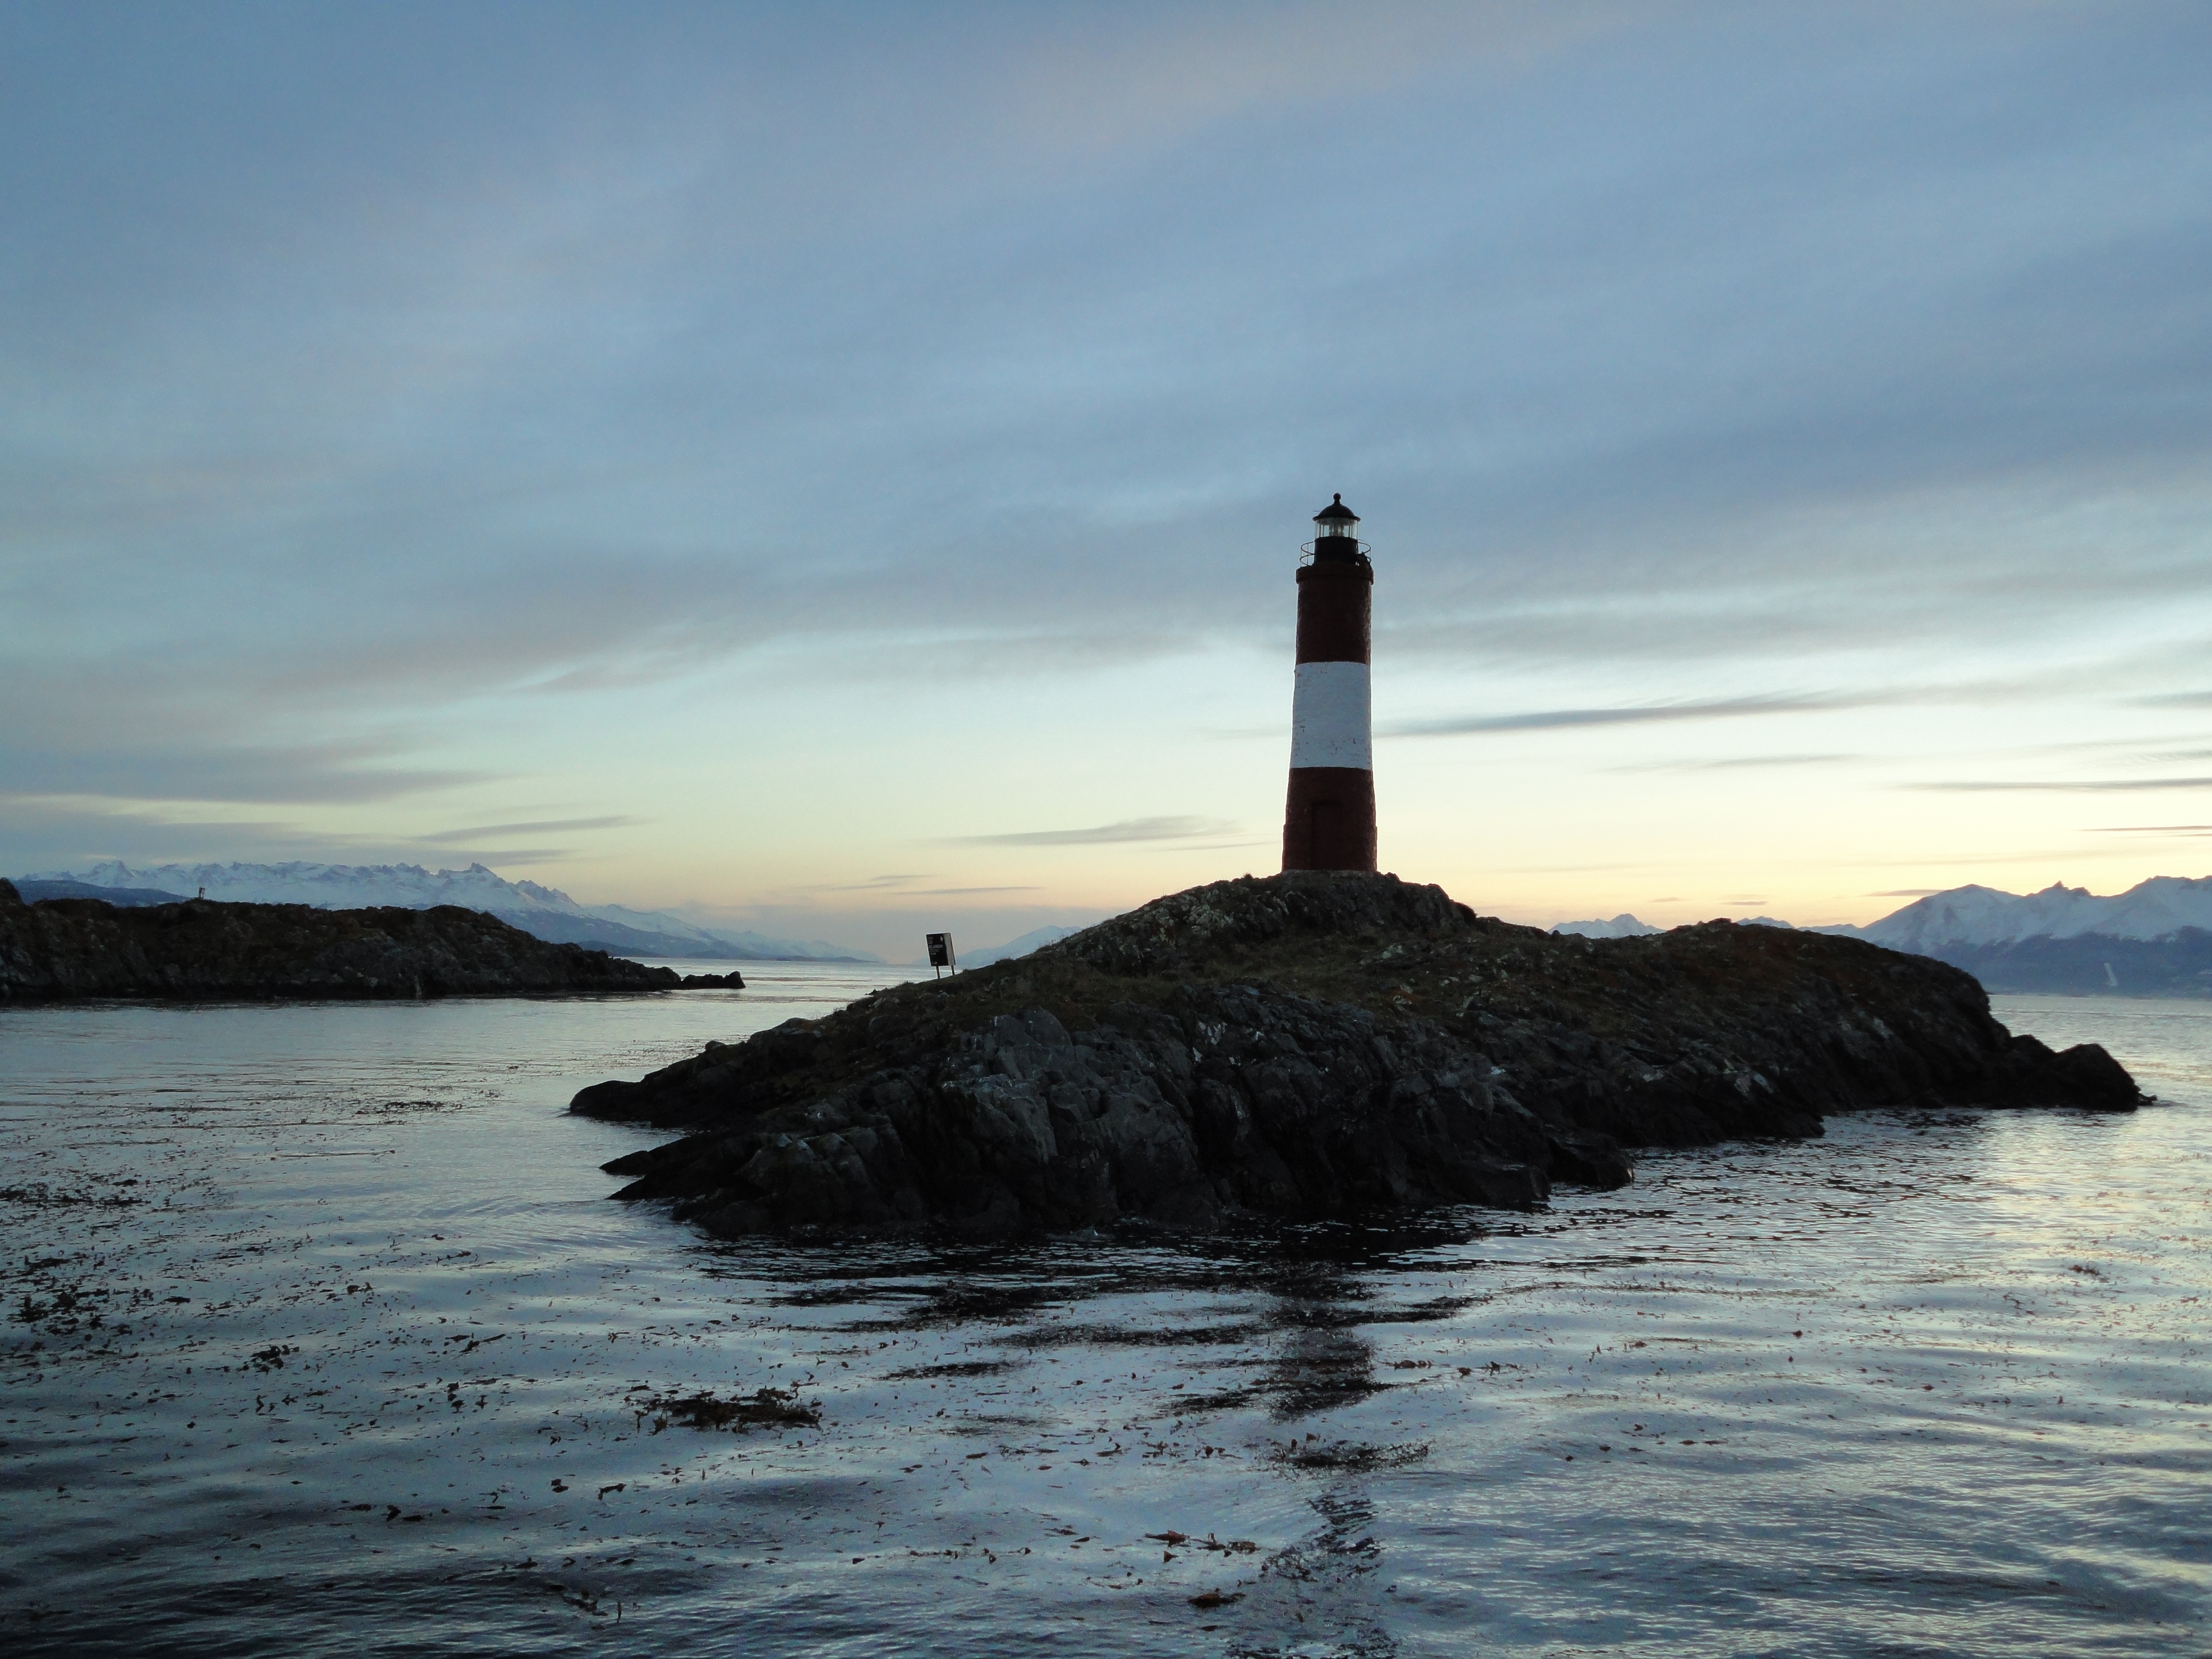
sea, coast, ocean, lighthouse, shore, wave, dusk, cove, tower, bay, navigation, patagonia, breakwater, cape, ushuaia, beagle channel, lighthouse at the end of the world